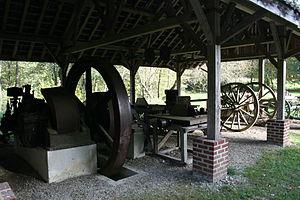
Moteur Deutz (± 1900) de l'ancienne scierie Cassart à Tellin - Domaine du Fourneau Saint-Michel – Musée de la Vie Rurale en Wallonie - Saint-Hubert (Belgique).
Une scierie est une installation industrielle ou artisanale de sciage du bois ou du marbre.